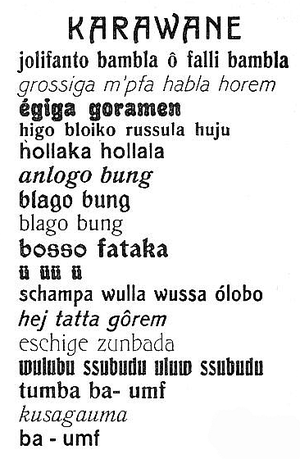
Dadaisme / Historie
Hugo Balls lyddigt Karawane.
Dada, også kaldet dadaisme, er en strømning inden for billedkunst og litteratur, der startede i Zürich og senere fandt vej til Berlin, Köln, Hannover, Paris og New York. Dada eksisterede officielt 1916-1924, og var en direkte forløber for surrealismen.